Para-Nordic skiing classification

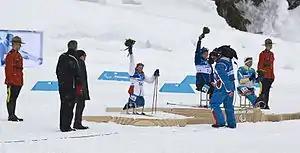
Women's 2.4km Pursuit Sitting Biathlon ceremony on Day 2 of the 2010 Vancouver Winter Paralympics at Whistler Paralympic Park on 13 March 2010, with Olena Iurkovska of Ukraine (gold), Maria Iovleva of Russia (silver), and Lyudmyla Pavlenko of Ukraine (bronze).

At the 1998 Winter Paralympics, skiers with intellectual disabilities were eligible to compete as full medal participants in the cross country event despite early initial opposition by the Nagano Organising Committee. The local organizers believed it would be too difficult to separate intellectual disability skiers into different classes. At the same time, there were few eligible skiers from Japan who would have been eligible to compete in these events.